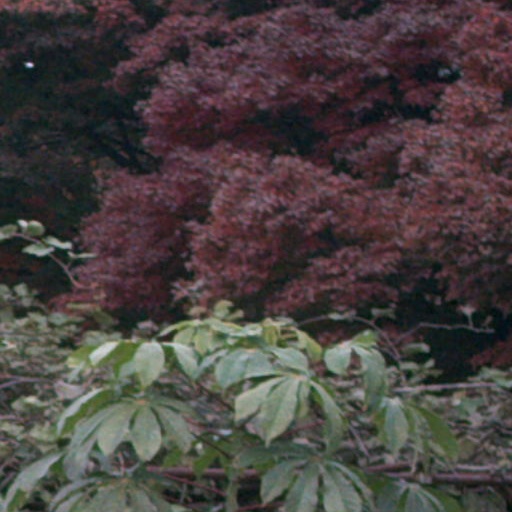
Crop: cassava